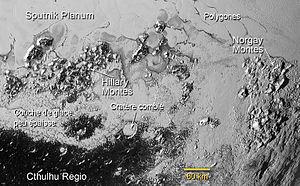
Photo annotée de la partie sud de Sputnik Planum sur Pluton. La glace exotique (azote, méthane, ...) s'insinue entre les massifs Hillary et Norgay et a comblé le grand cratère annoté dont le diamètre est d'environ 50 km (légendes en francais)
New Horizons est une sonde de l'agence spatiale américaine dont l'objectif principal est l'étude de la planète naine Pluton et ses satellites, ce qui a été réalisé mi-juillet 2015, puis après de légères modifications de trajectoire, elle a pu explorer Arrokoth, un autre corps de la ceinture de Kuiper, et pourrait éventuellement en étudier un autre. New Horizons est la première mission spatiale qui explore cette région du Système solaire. Du fait de leur éloignement, on dispose de très peu d'informations sur les corps célestes qui s'y trouvent, car ceux-ci sont à peine visibles avec les meilleurs télescopes. Or leurs caractéristiques sont susceptibles de fournir des informations importantes sur le processus de formation du Système solaire.
La géographie de Pluton regroupe les disciplines, telles que la topographie, la géomorphologie, la climatologie ou des sciences concernées par l'étude de la géographie physique de Pluton.